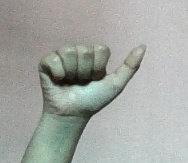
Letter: dhad